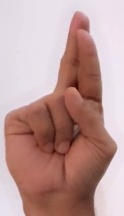
ASL sign: R